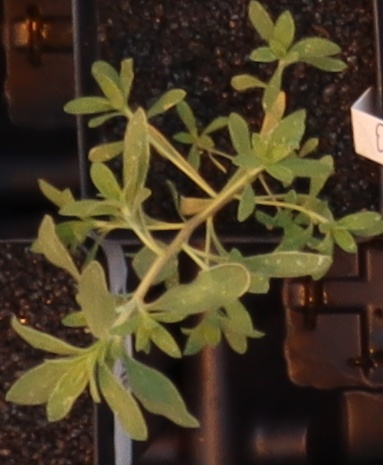
Label: Kochia